2019 Conservative Political Action Conference

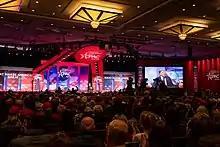
President Trump addressing the conference

President Donald Trump headlined the event, appearing on Saturday, March 2. He spoke for over two hours, which was the longest speech of his presidency to date. Trump criticized many people and topics during the speech, including reporter David Weigel, former FBI Director James Comey, special counsel Robert Mueller, Deputy Attorney General Rod Rosenstein, and attorney general Jeff Sessions, political consultant John Podesta, the Green New Deal, and the Russia investigation, which he called "a phony witch-hunt." During the speech, Trump promised to sign a bill protecting free speech on college campuses and "urged conservative activists to remain vigilant" going into the 2020 elections. "Newsweek" called the speech "blustery" with "unverifiable statistics", while "The New York Times" called the speech "rambling." "The Week" stated the speech contained 104 "false or misleading claims." "The Washington Examiner" praised the speech, stating the "...speech was a road map for [his] 2020 campaign."